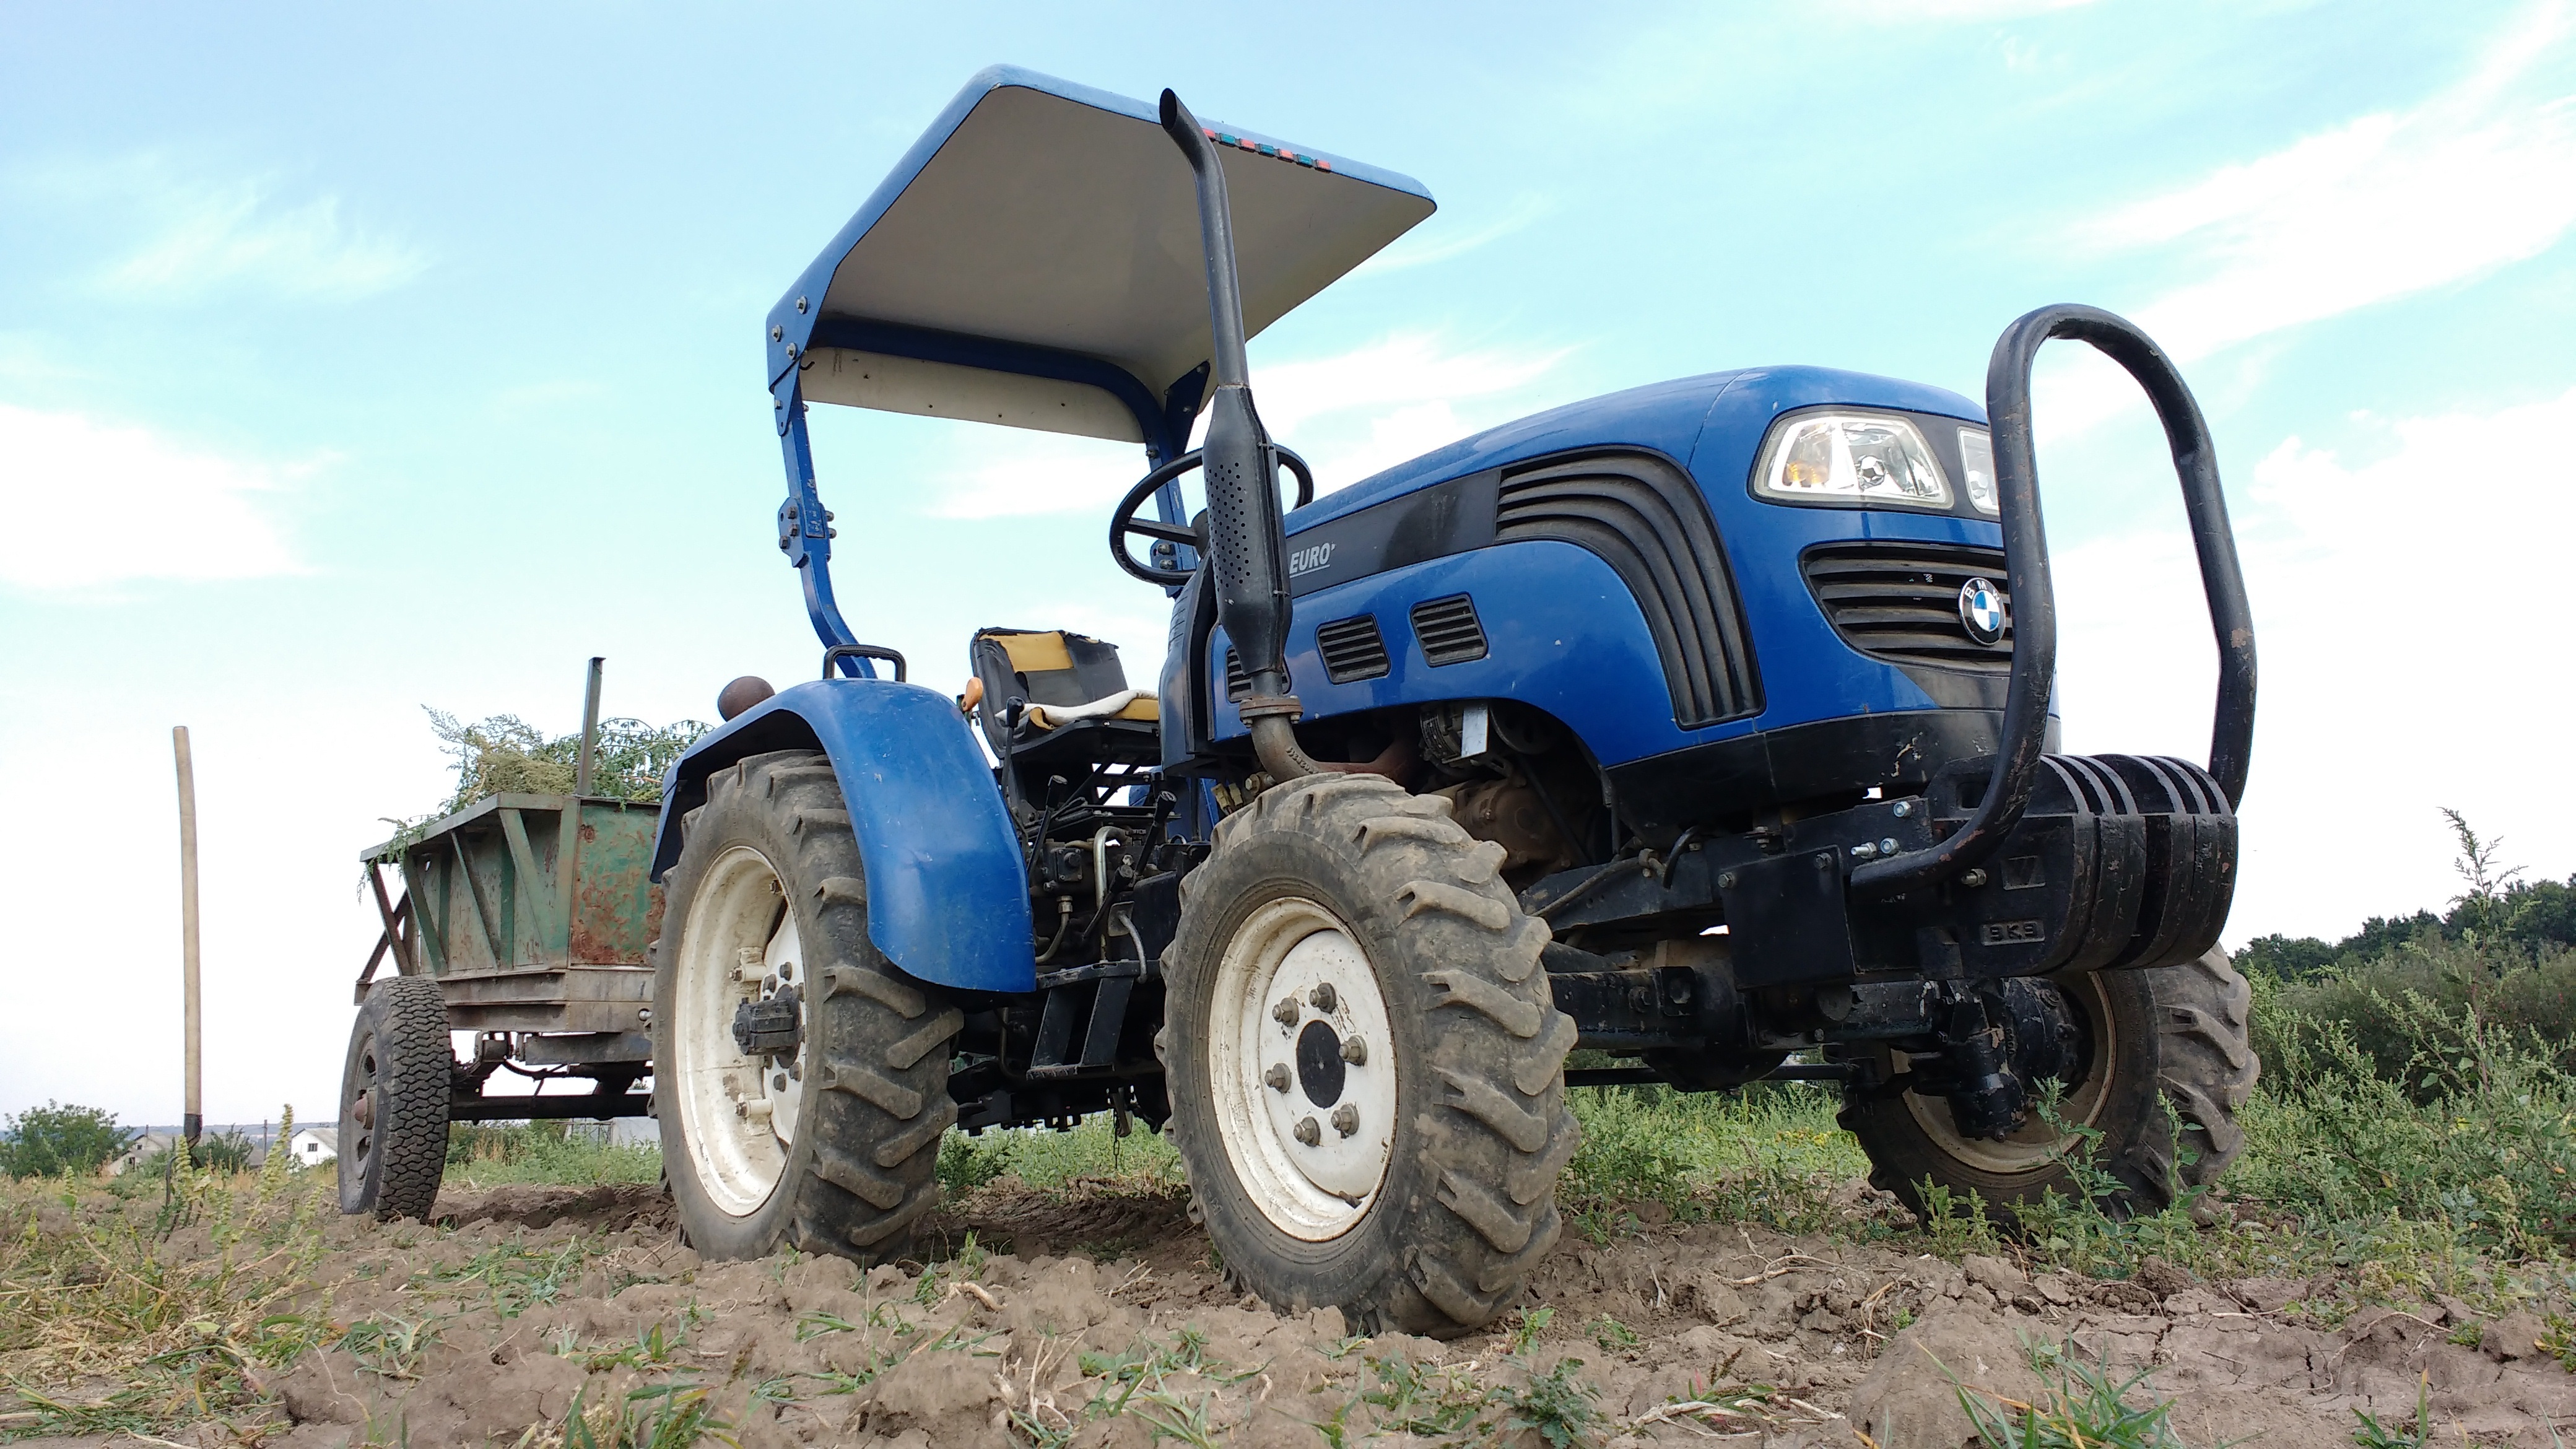
nature, sky, car, tractor, wheel, transport, vehicle, blue, agriculture, clouds, agricultural machinery, land vehicle, automobile make, off roading